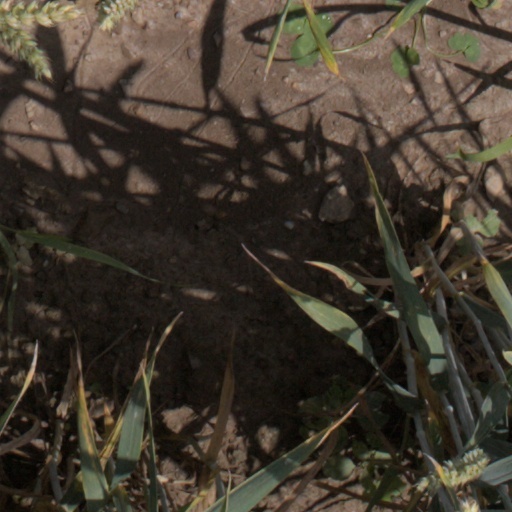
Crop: wheat